Rostock Thierfelder Straße station

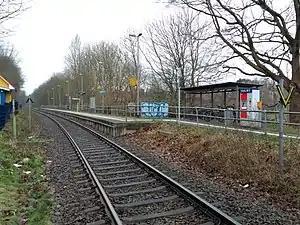
2018

Rostock Thierfelder Straße station is a railway station in the town of Rostock, Mecklenburg-Vorpommern, Germany.